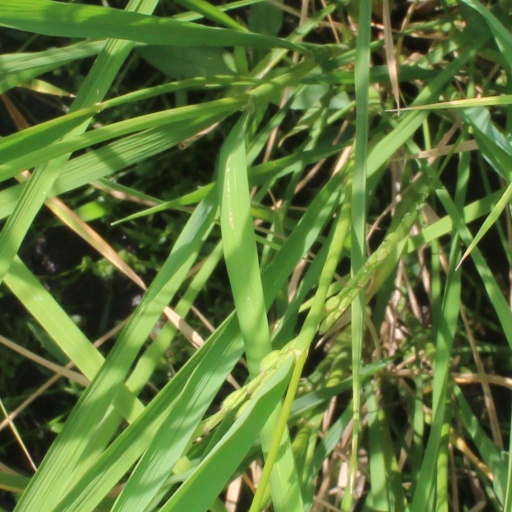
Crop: rice